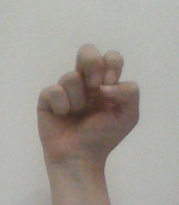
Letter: gaaf